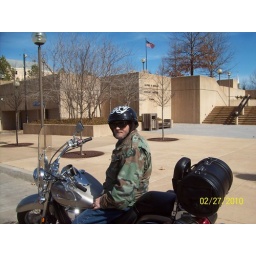
Me & my bike in front of the Murrah Bldg Plaza wall